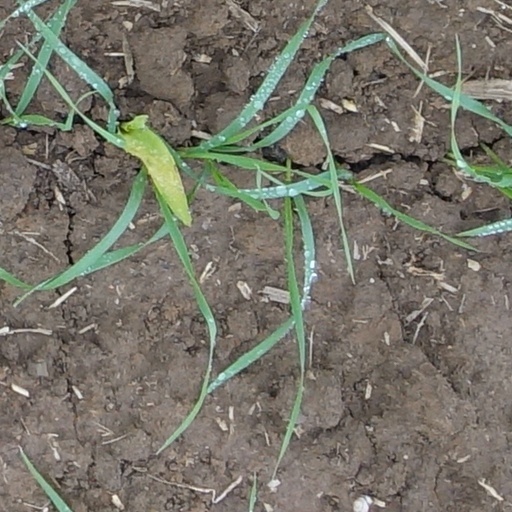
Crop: wheat